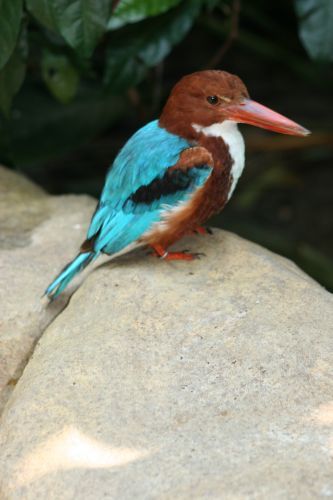
this is a small bird with a large red beak, auburn colored head and stomach with some white in its stomach, and vibrant electric blue back and feathers.
this colorful bird has a long orange beek that matches its orange feet, a white throat and breast, a brown head, and a bright blue back and primaries with a black wing bar.
the bird has a peach bill that is very long and large.
this colorful bird has a teal back and wings and retrices and the rest of it is brown with white breast and throat.
a unique bird with a long bill and blue wingbars.
this colorful bird has a long, flat beak and blue feathers.
petite bird with a large red beak, white breast, brown head and side, and turquoise wings and back.
the colorful bird has a large red bill and teal wingbars.
this colorful bird has a turquoise color back, brown head, white chest with a long red bill.
the blue wings on this small bird have black wingbars, and the long bill protrudes from it's brown colored head.
Species: White Breasted Kingfisher